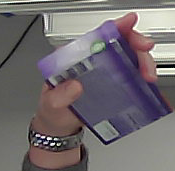
Product: milka_chocolate